École nationale de l'aviation civile

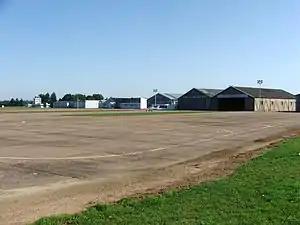
Buildings and a small plane, seen across a runway

To give its students a thorough understanding of the air-transport environment, ENAC sought to cooperate with the École nationale de la météorologie; a 29 May 1950 report noted the influence of meteorology on air traffic control and advocated meteorological training for air-traffic controllers. Close links also traditionally existed between civil aviation and the Air Force. After World War II, as civil aviation was developing, members of the armed forces participated in its expansion. Pilots, radio operators, navigators and mechanics came from the military to the airlines, and ENAC sought to convert military aircrews. On 9 June 1951, a memorandum specifying the school's responsibilities in the training of military pilots for civil aviation was signed. The university was the general contractor of operations, and provided theoretical training. In accordance with a of 31 March 1951 decree, the "Service de l'aviation légère et sportive" (SALS) provided free flight training for pilot candidates coming from the army.